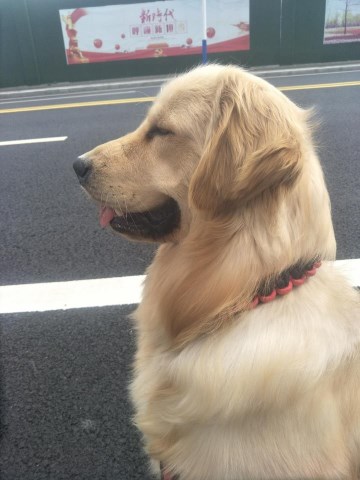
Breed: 5355-n000126-golden_retriever